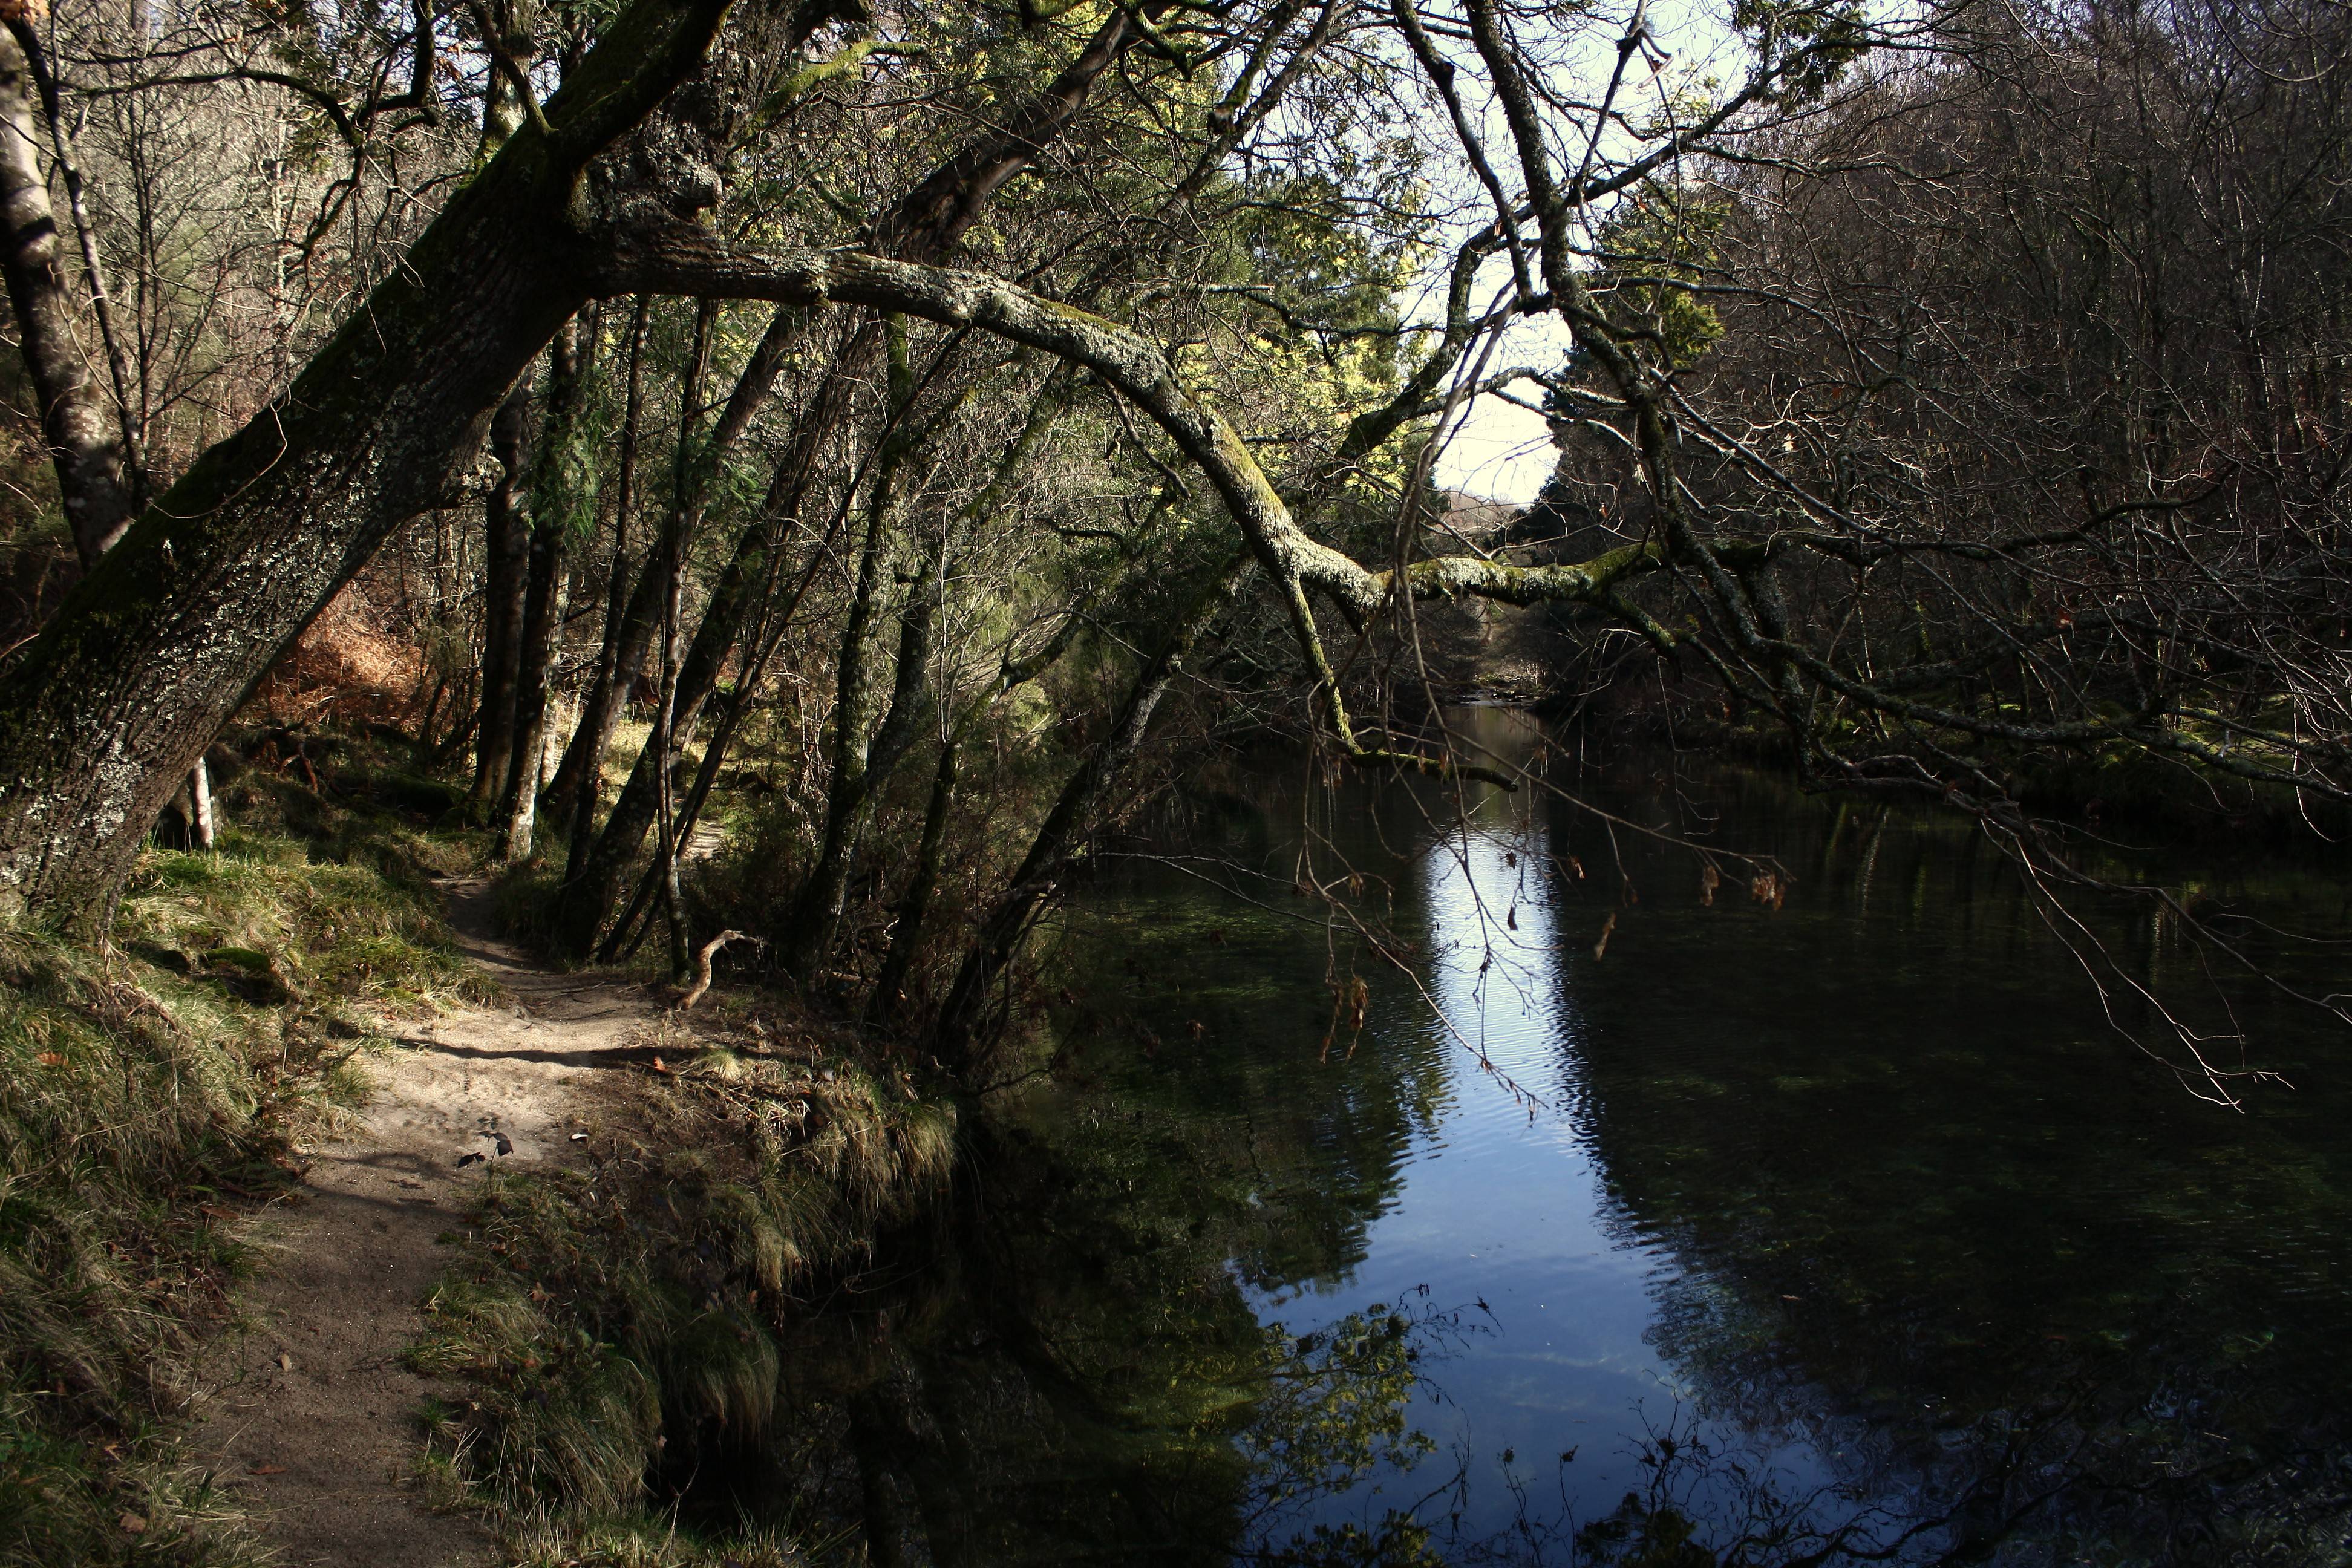
landscape, tree, water, nature, forest, swamp, wilderness, branch, plant, sunlight, leaf, flower, river, stream, reflection, autumn, waterway, body of water, spain, wetland, galicia, pontevedra, woodland, habitat, espana, alama, canoneos1000d, rioverdugo, natural environment, geographical feature, woody plant